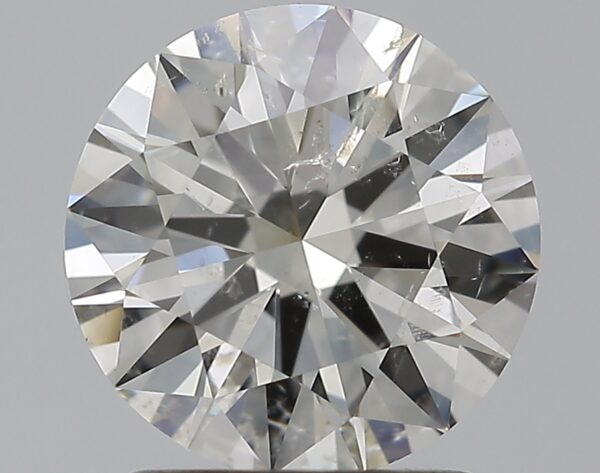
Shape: round
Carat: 1.51
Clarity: SI2
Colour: I
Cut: EX
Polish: EX
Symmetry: EX
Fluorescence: N
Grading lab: GIA
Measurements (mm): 7.43 x 7.47 x 4.46